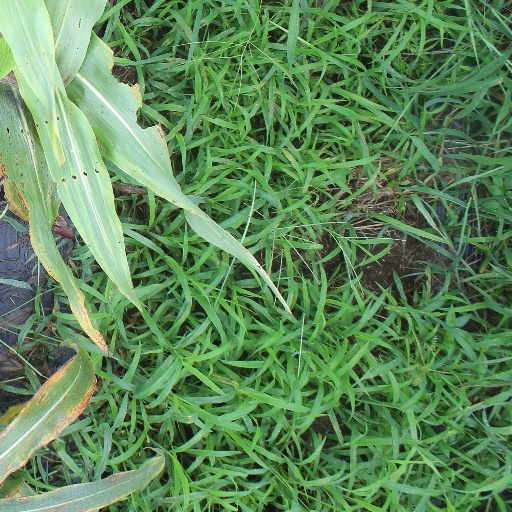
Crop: sorghum